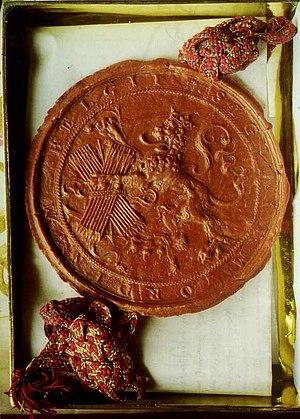
Les armoiries du Royaume des Pays-Bas ont été créées en 1815 à partir d'éléments figurant sur les blasons de la maison de Nassau et de la République des Provinces-Unies.